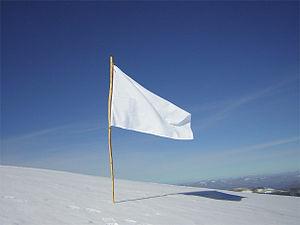
Le drapeau blanc est un signe international de paix, de trêve, de reddition d'un belligérant.